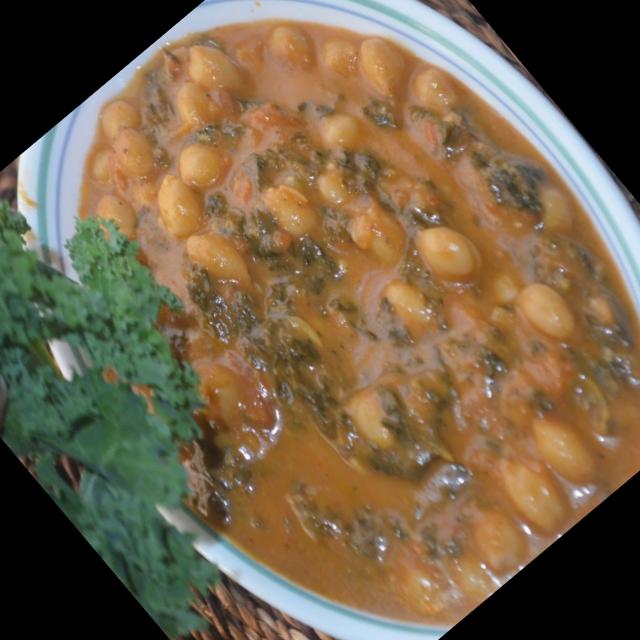
Dish: chole